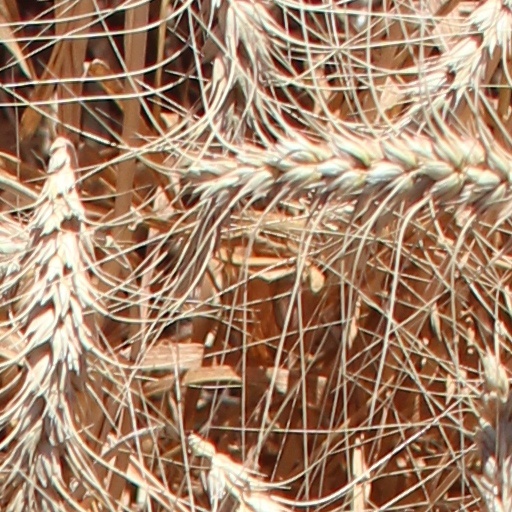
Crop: wheat